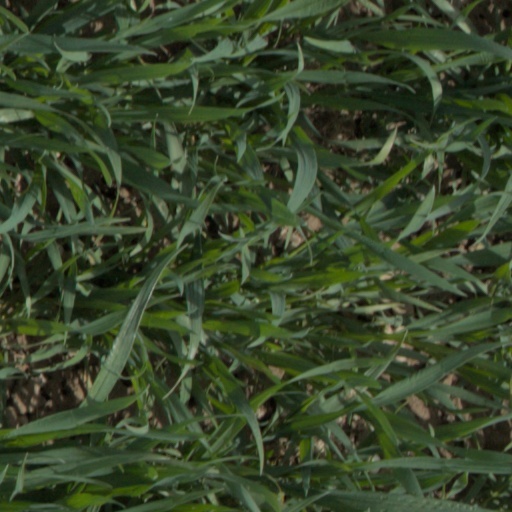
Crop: wheat